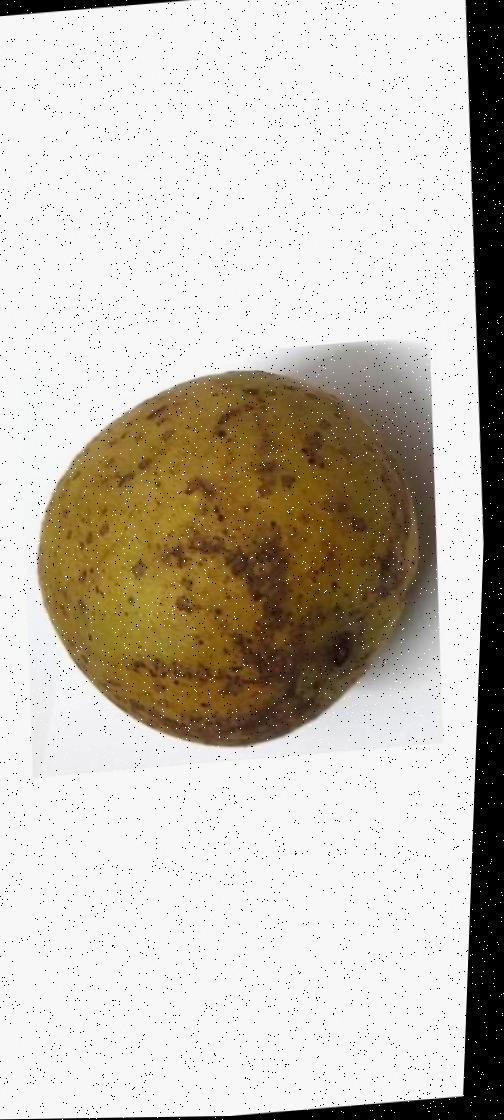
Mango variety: Gourmoti